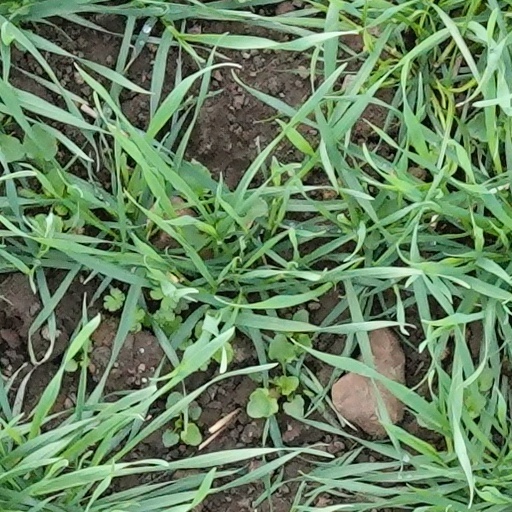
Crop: wheat